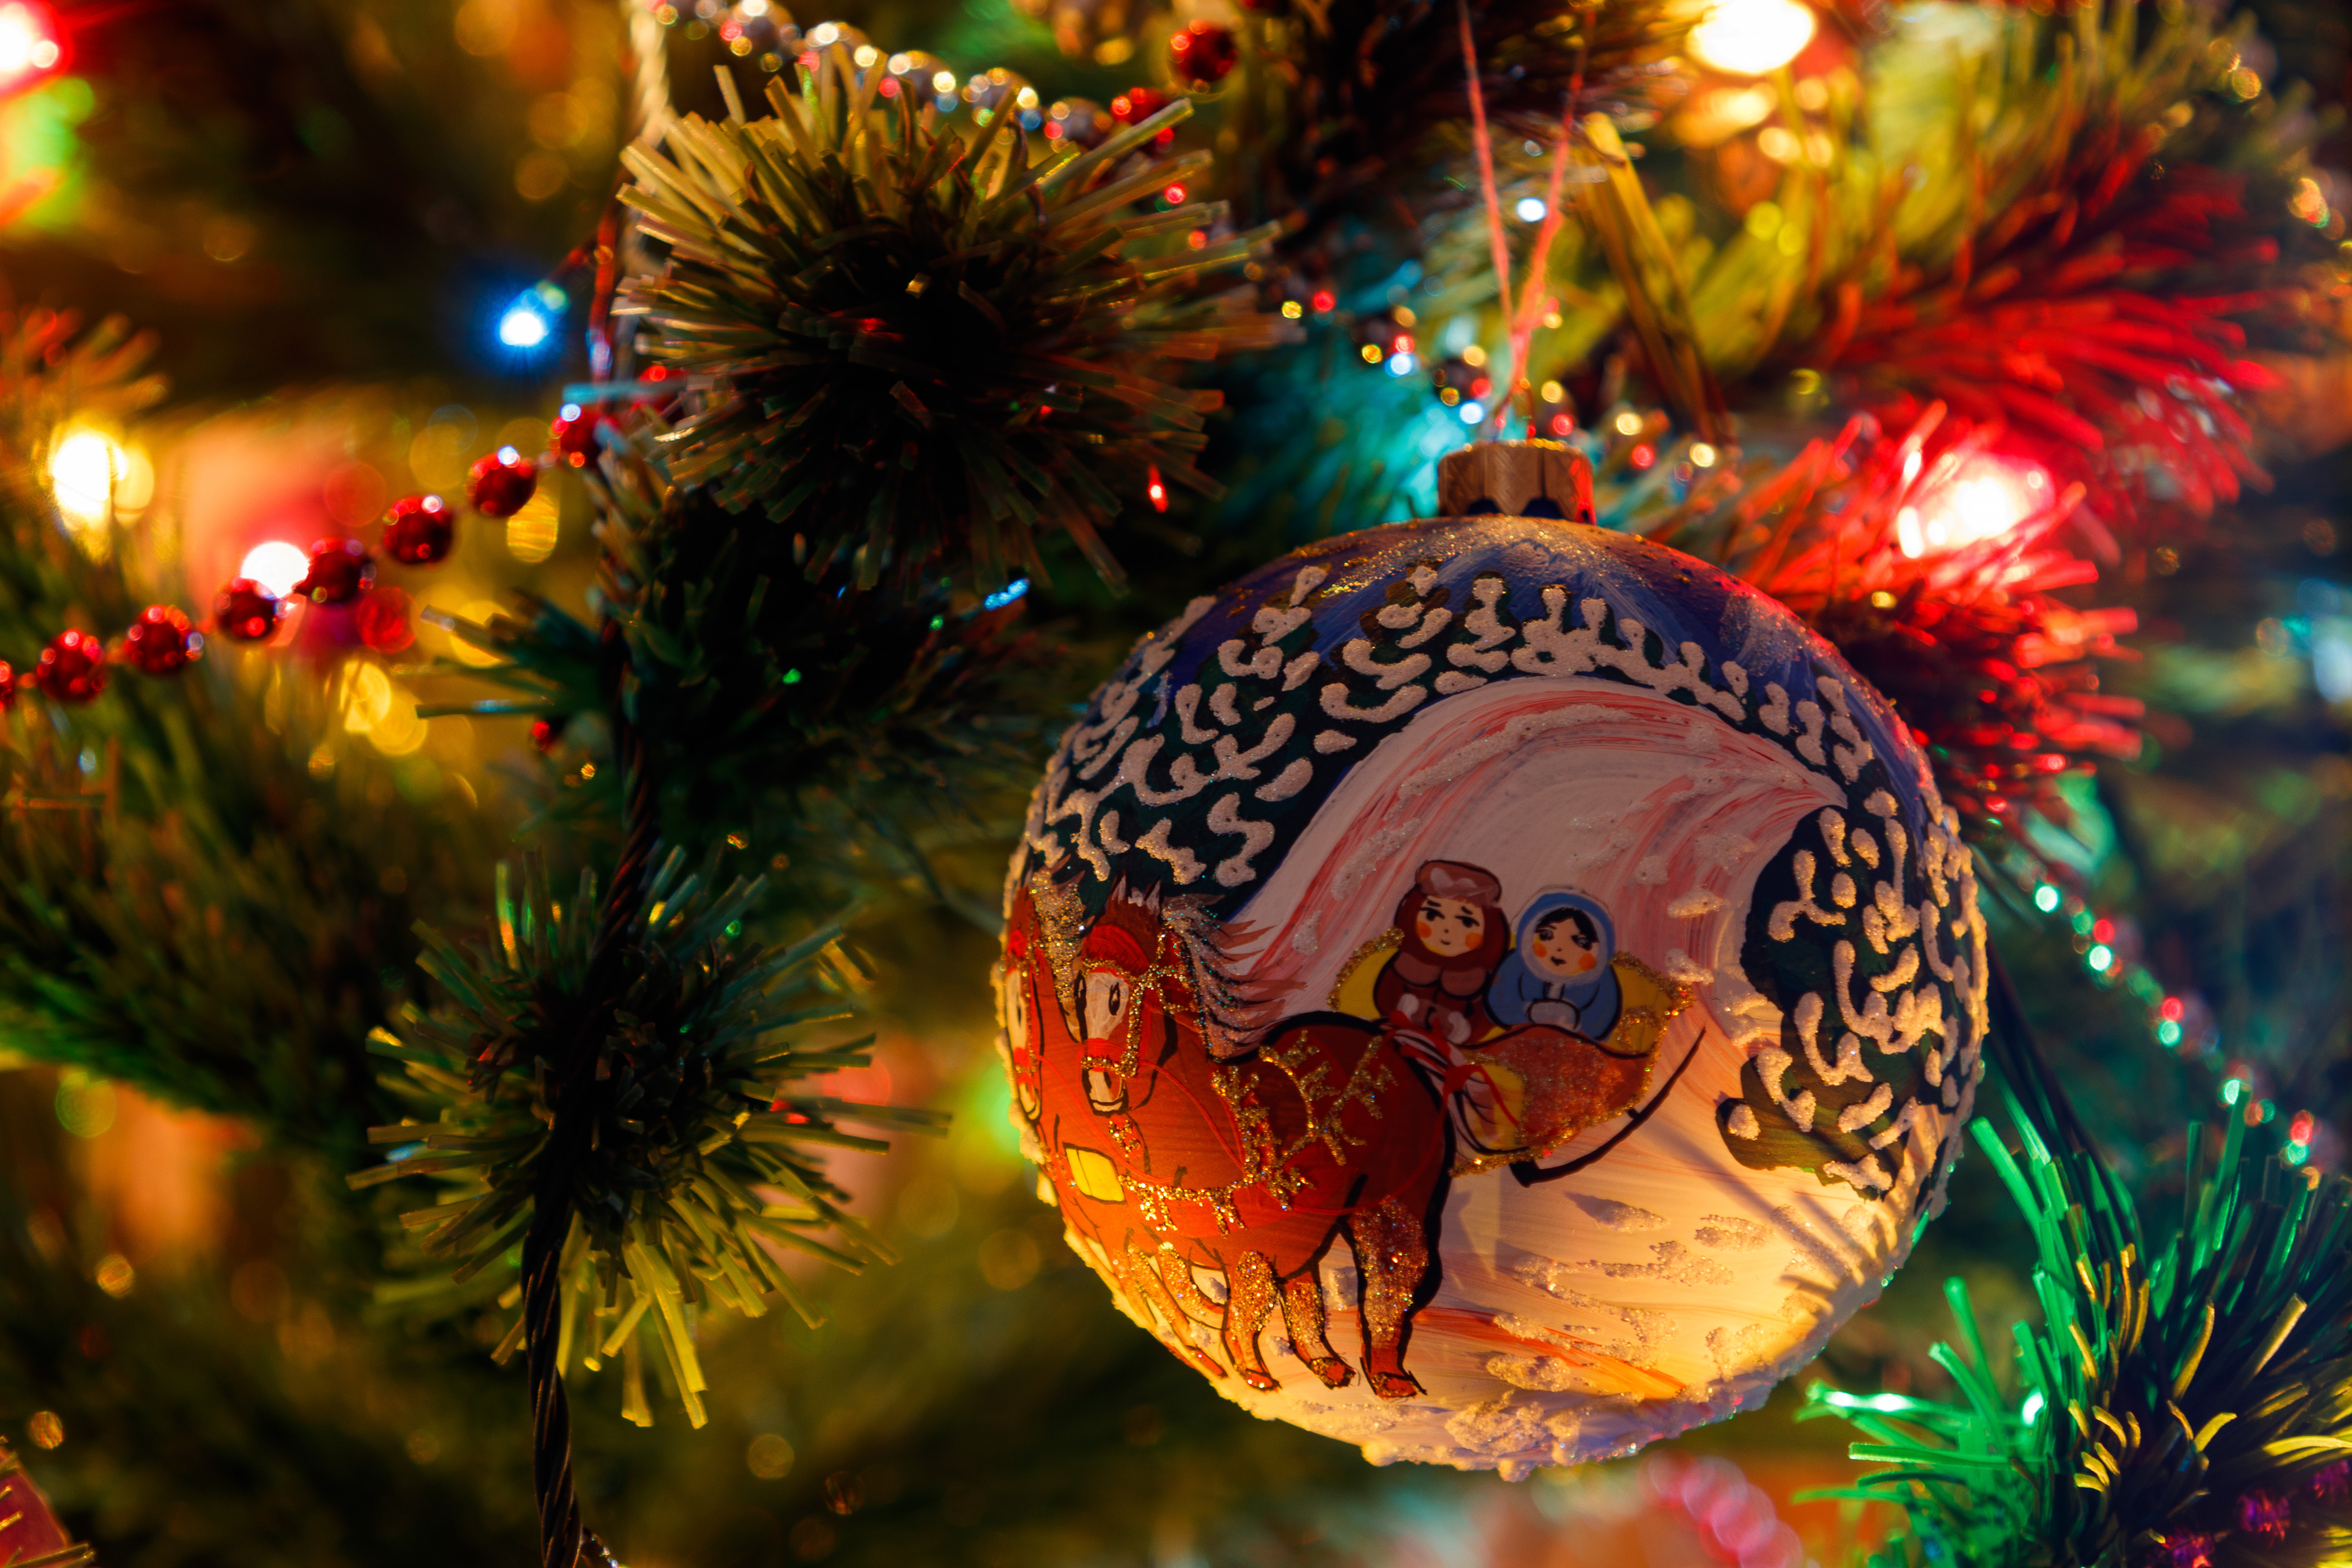
christmas, new year, christmas tree, christmas tree toy, decorations, christmas garland, winter, christmas ball, New Year's pictures, christmas pictures, holiday, balls, lights, night, shine, fun, event, christmas decoration, christmas ornament, Holiday ornament, christmas eve, tradition, ornament, interior design, sphere, pine family, festival, christmas lights, conifer, fir, spruce, ball, natural material, pine, white pine, cypress family, evergreen